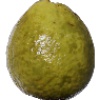
Label: Guava 1